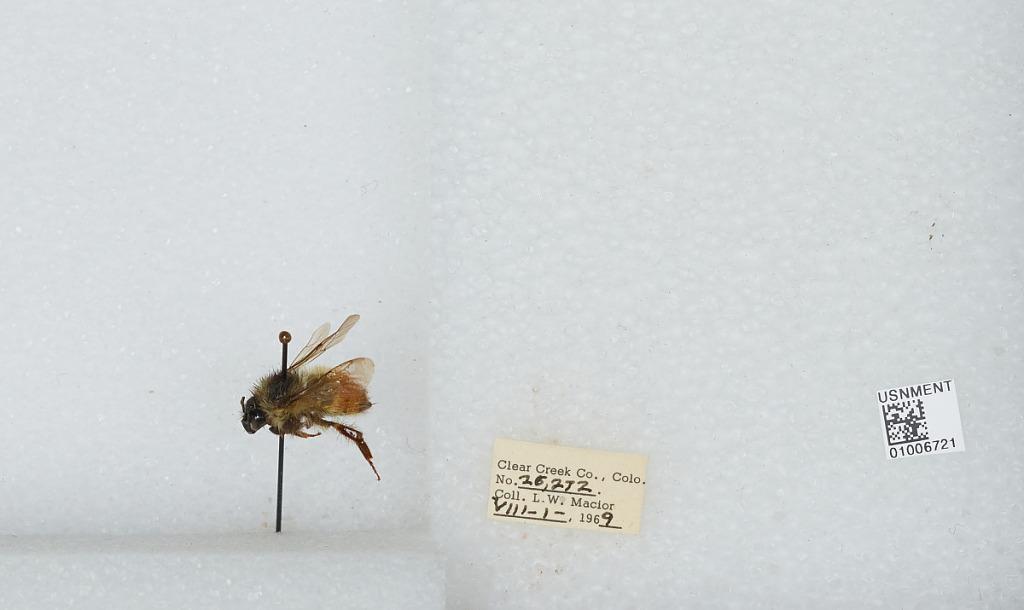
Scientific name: Bombus (Pyrobombus) flavifrons Cresson
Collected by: L. Macior
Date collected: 1969-8-1
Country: United States
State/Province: Colorado
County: Clear Creek
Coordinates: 39.69, -105.64